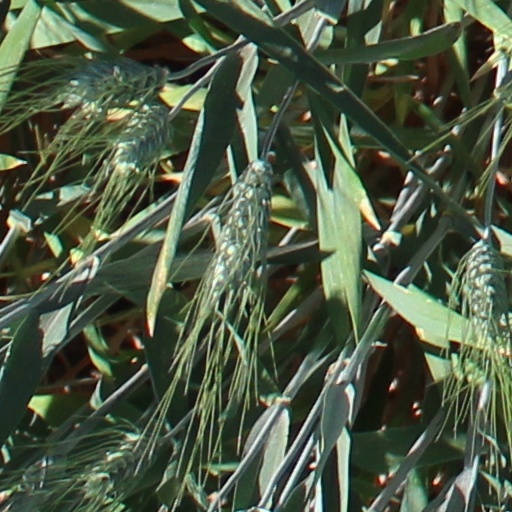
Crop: wheat